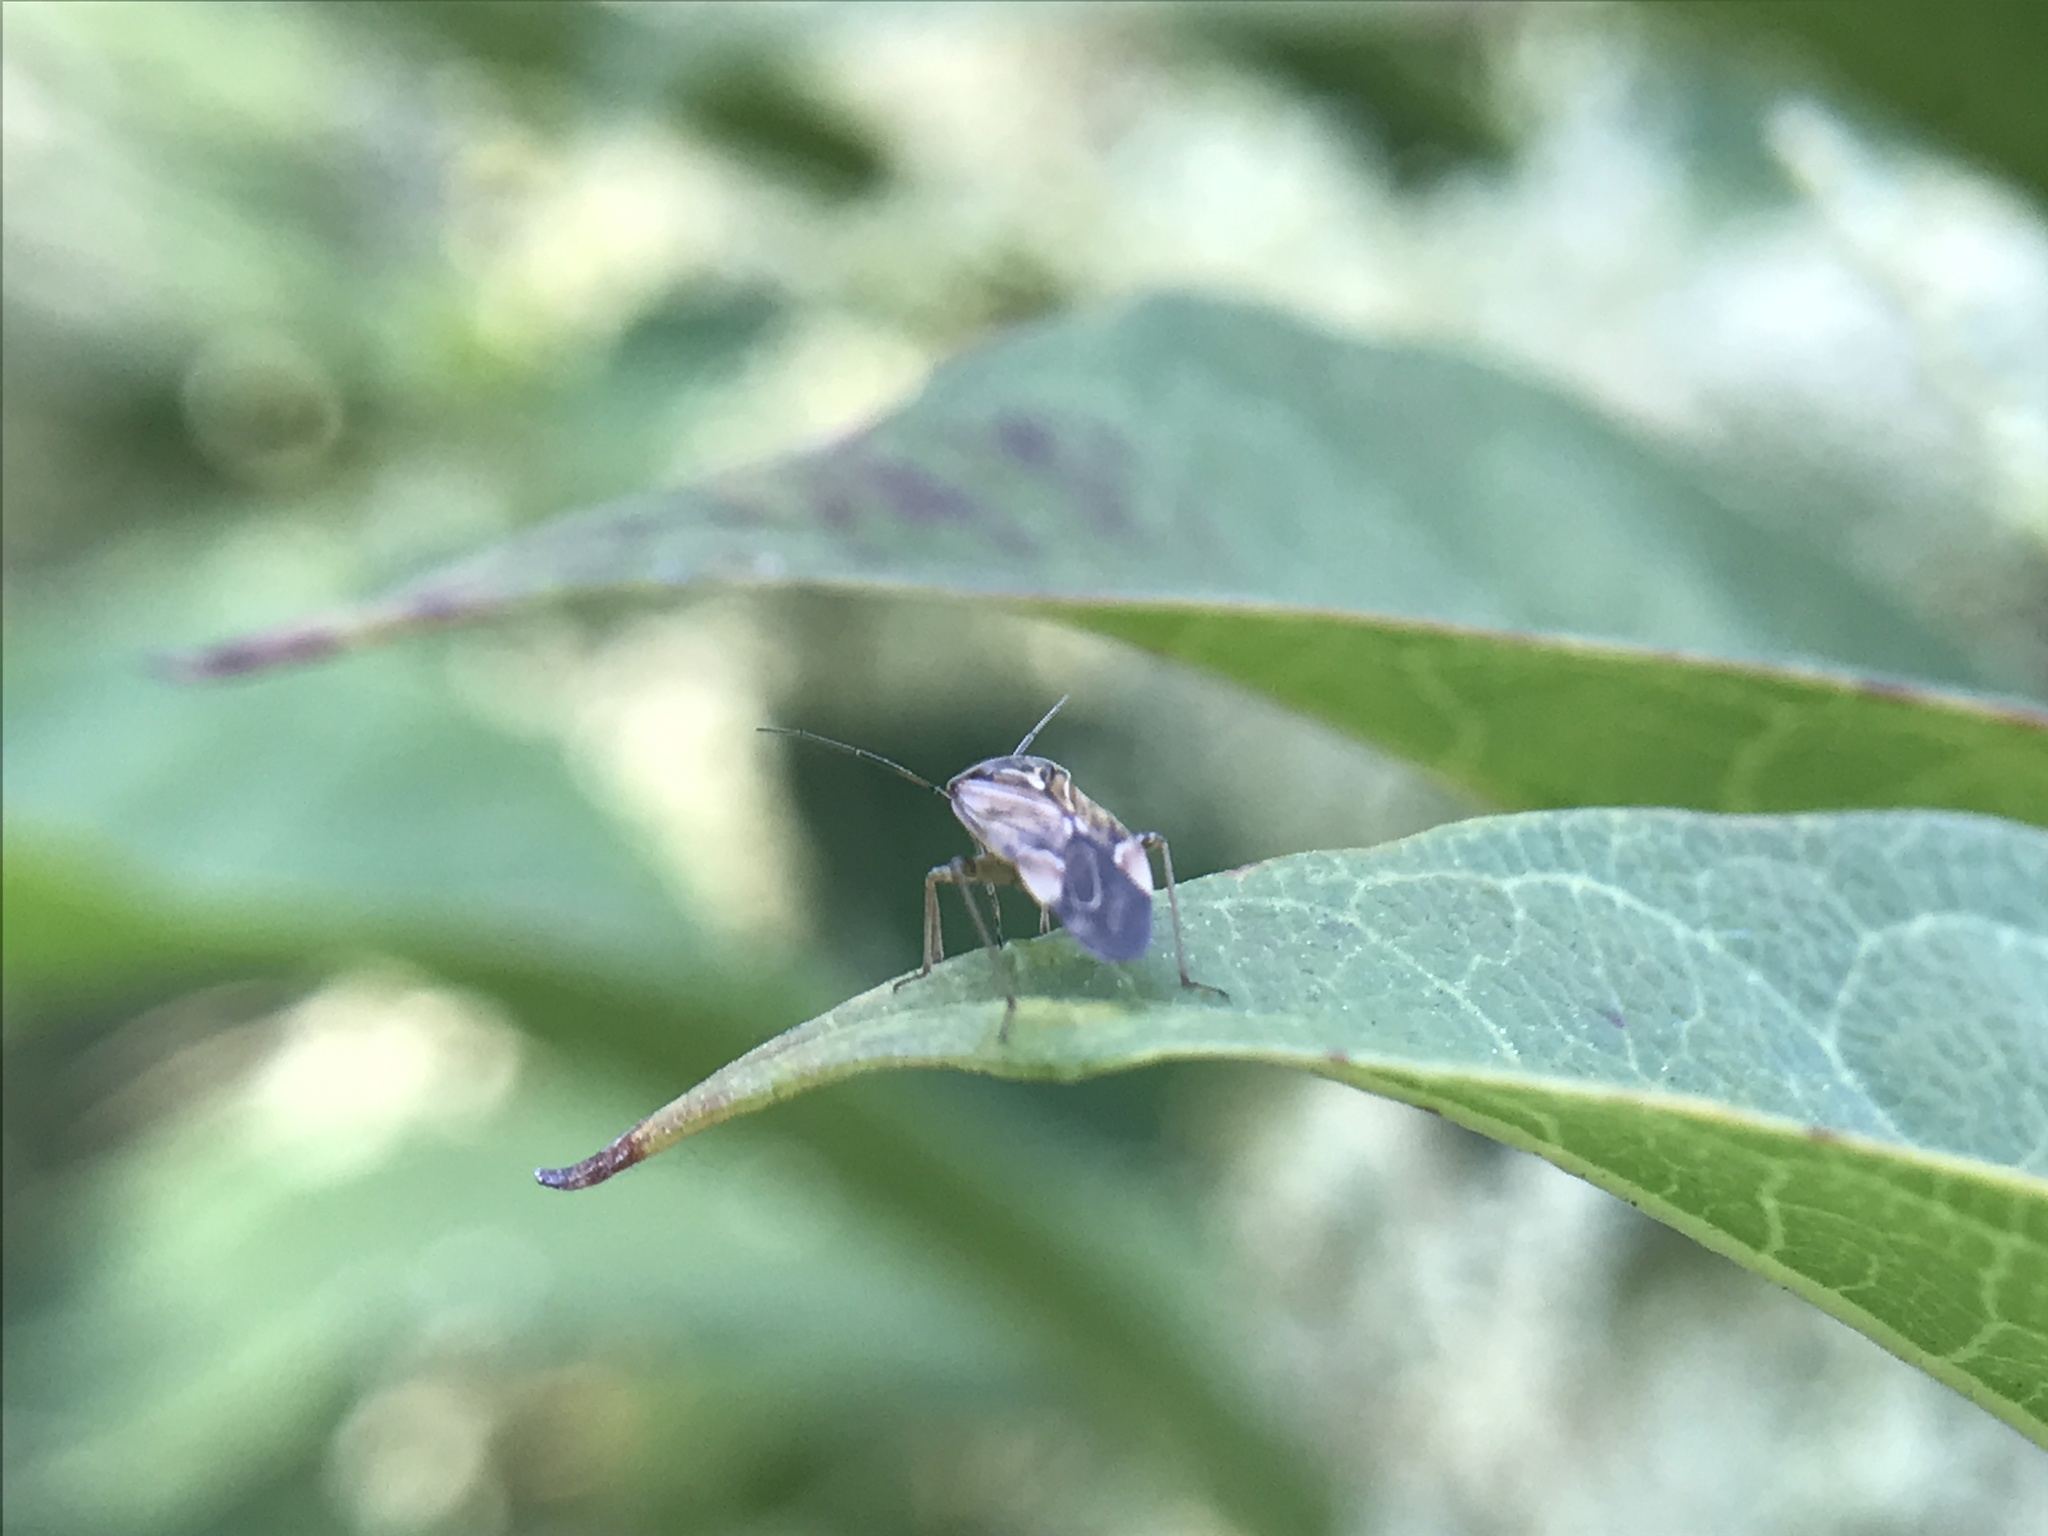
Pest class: lygus_bug